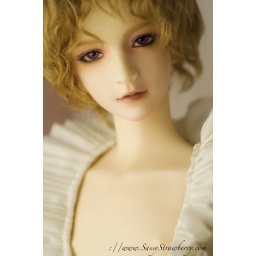
Migidoll Ryu = Love! &amp;lt;3a lovely white shirt by Sho